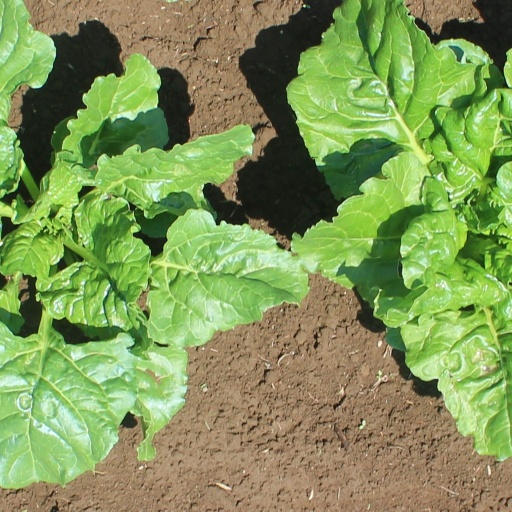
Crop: sugar beet